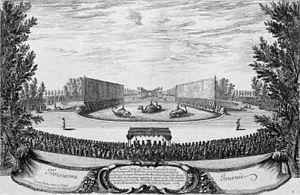
Cette page concerne l’année 1664 du calendrier grégorien.
Le Cabinet du roi est un outil artistique et politique de diffusion par les estampes de la « magnificence » et de la « gloire » du roi de France Louis XIV, créé en 1667 par Jean-Baptiste Colbert et arrêté en 1683 à la mort de ce dernier. Il regroupe 956 matrices, toutes exécutées par les graveurs les plus talentueux de leur époque à la demande du roi. Un recueil intitulé Le Cabinet du Roi paru en 1727 regroupe toutes les estampes ayant émané du Cabinet du Roi.